Dana Lepofsky

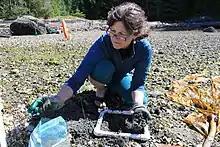
SFU archaeologist Dana Lepofsky sizes up clams found in an ancient clam garden on a Quadra Island beach.

Dana Sue Lepofsky (born 1958) is a Canadian archaeologist and ethnobiologist. She is a professor at Simon Fraser University, a former president of the Society of Ethnobiology, and received the Smith-Wintemberg Award in 2018. Her research focuses on the historical ecology of the indigenous peoples of the Pacific Northwest Coast. She was elected a Member of the National Academy of Sciences in 2025.